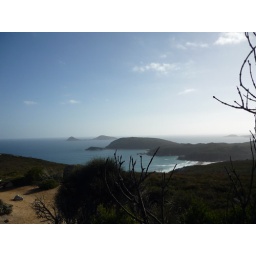
It's hard to describe just how blue the water is, even this far south in Aussie.